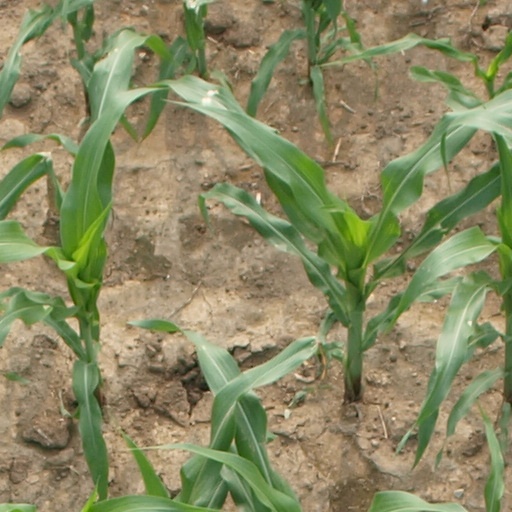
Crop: maize; corn